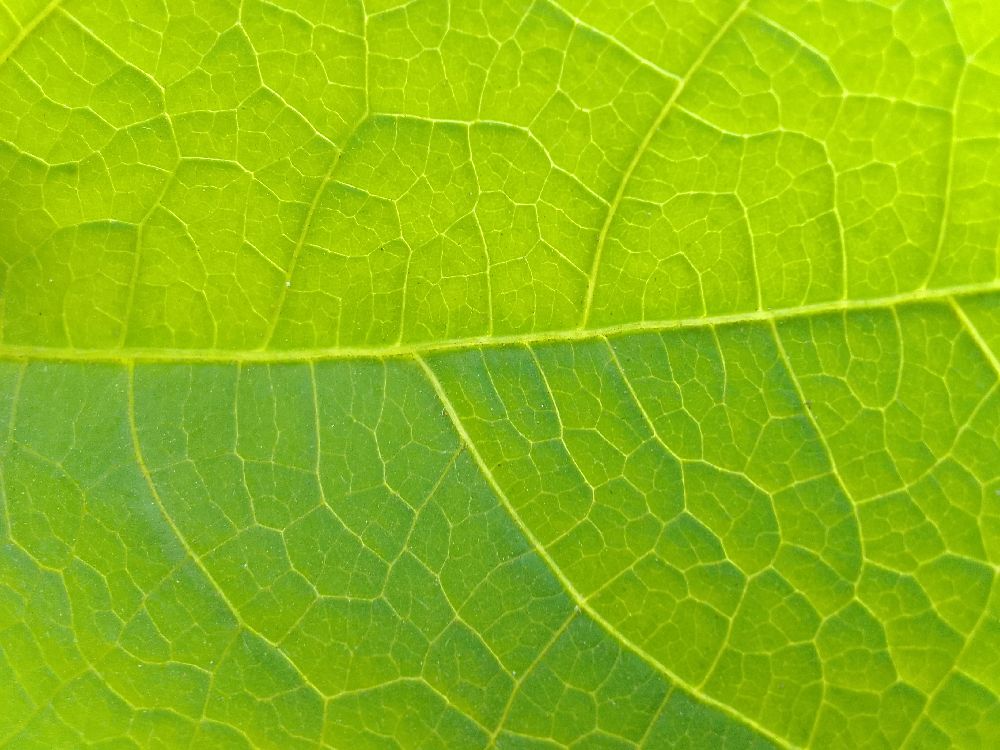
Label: healthy